Petronila Angélica Gómez

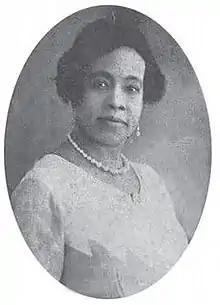

Petronila Angélica Gómez (31 January 1883 – 1 September 1971) was a teacher, entrepreneur and journalist from the Dominican Republic, who established the first feminist organization and first feminist magazine in the country, as a means to protest the United States occupation of her homeland. She developed networks with international feminist organizations and actively sought an increased role for women in society and eventually women's suffrage. Soon after women attained the vote, she lost her vision and retired from public activity, though she published two books after going blind. She is remembered as a pioneering feminist and has been recognized by a street and meeting hall which bear her name.